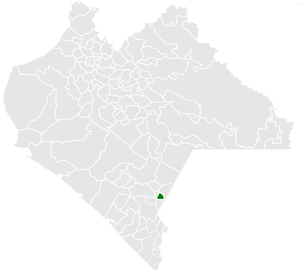
Bejucal de Ocampo est une municipalité du Chiapas, au Mexique. Elle couvre une superficie de 82 km² et compte 7 494 habitants en 2015.